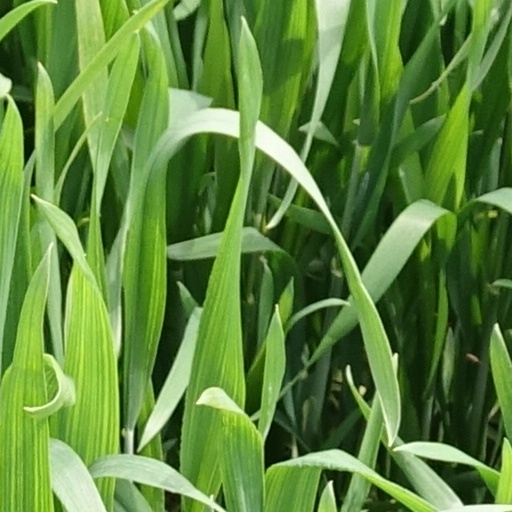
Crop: wheat